Which point is corresponding to the reference point?
Reference image:
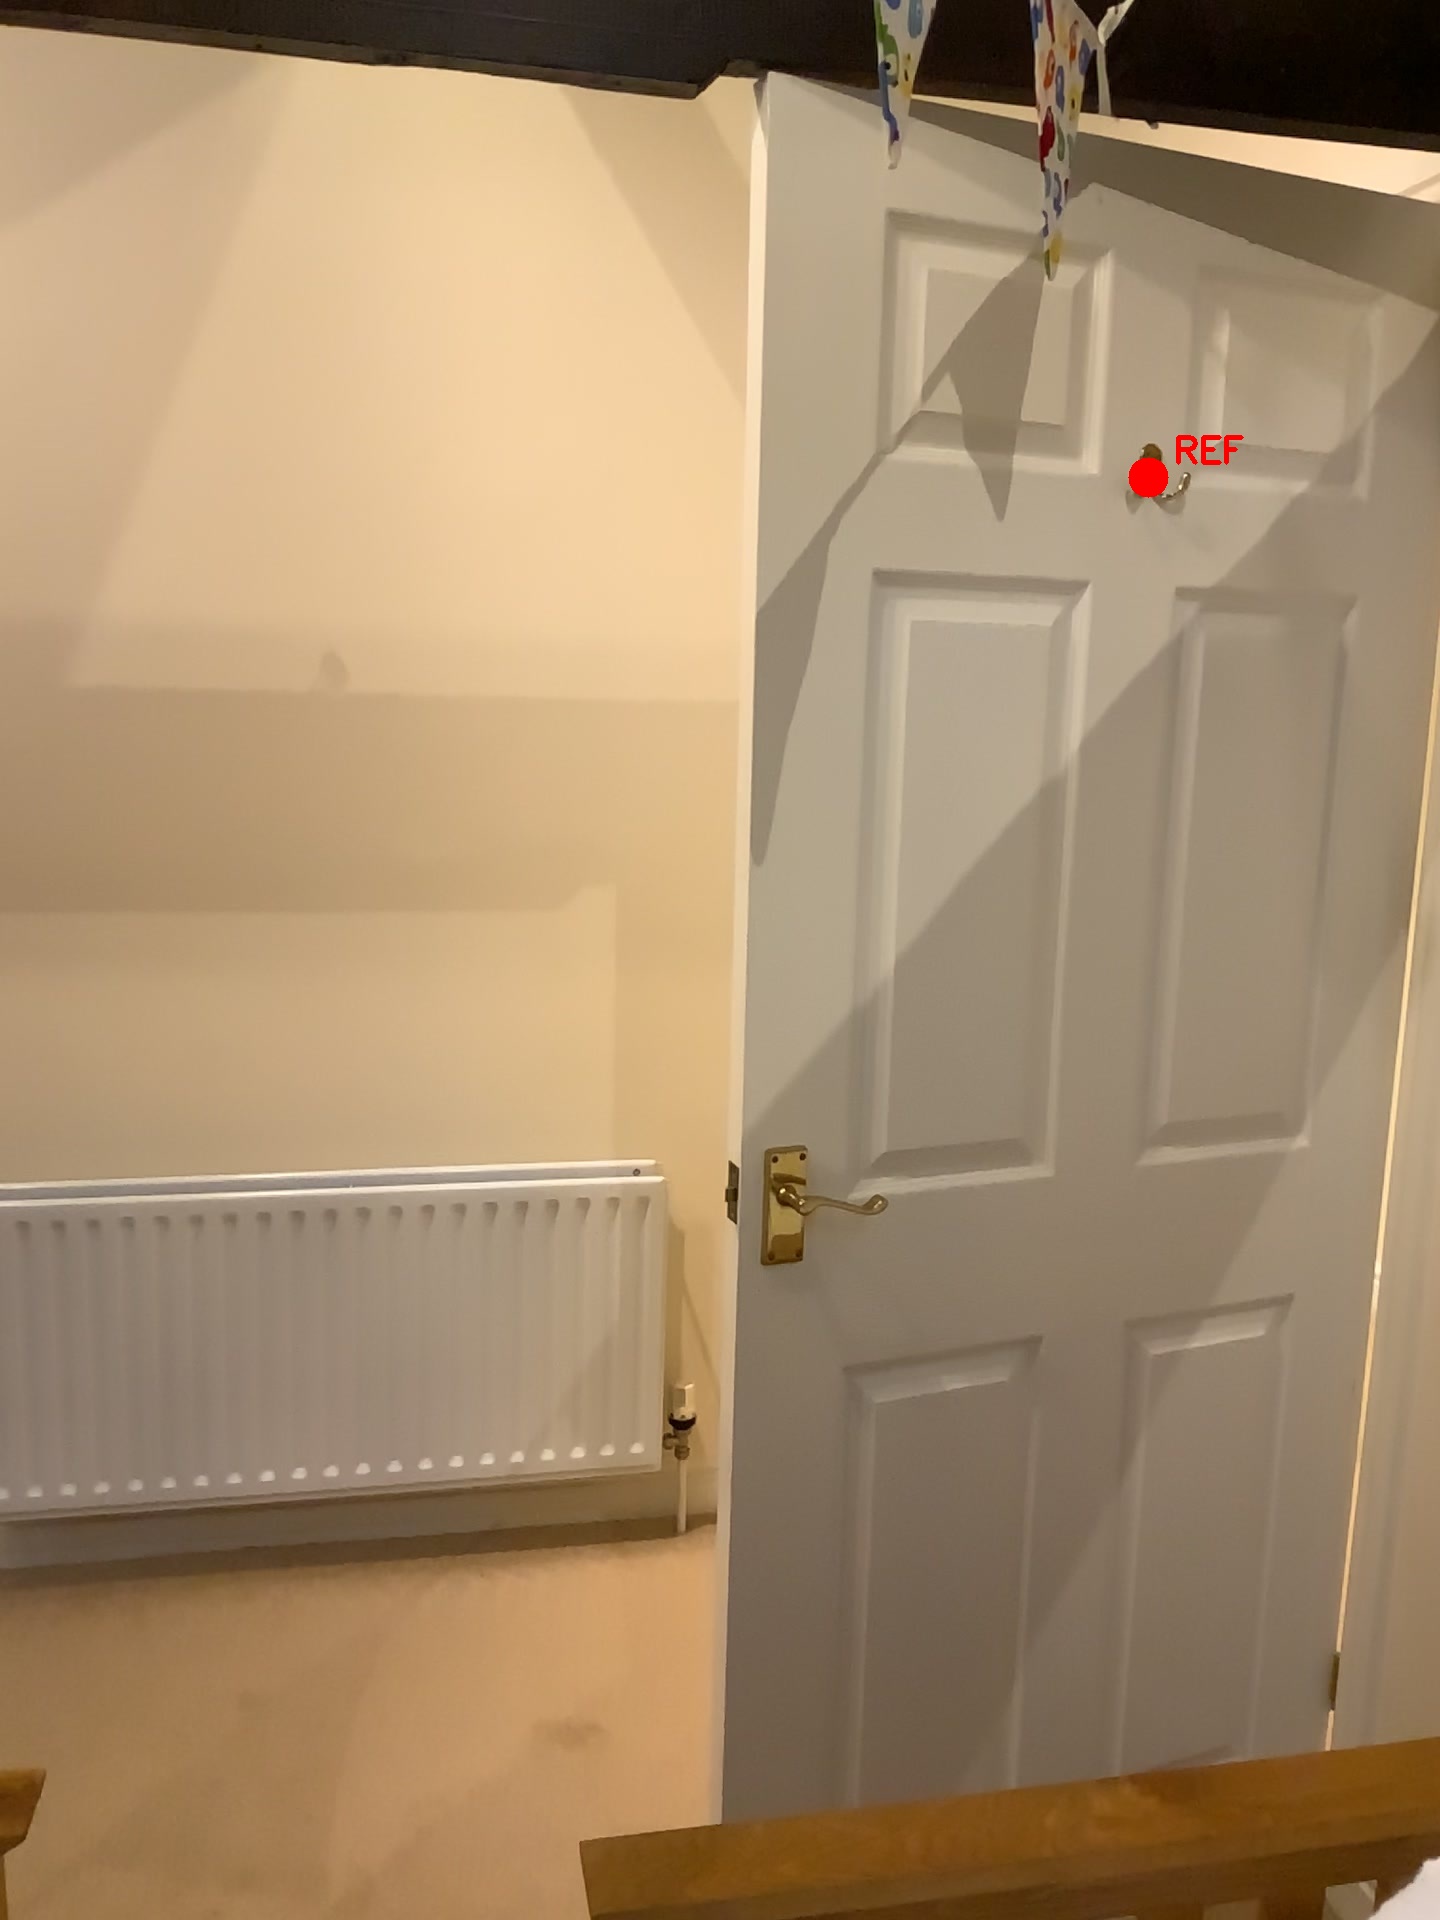
Option image:
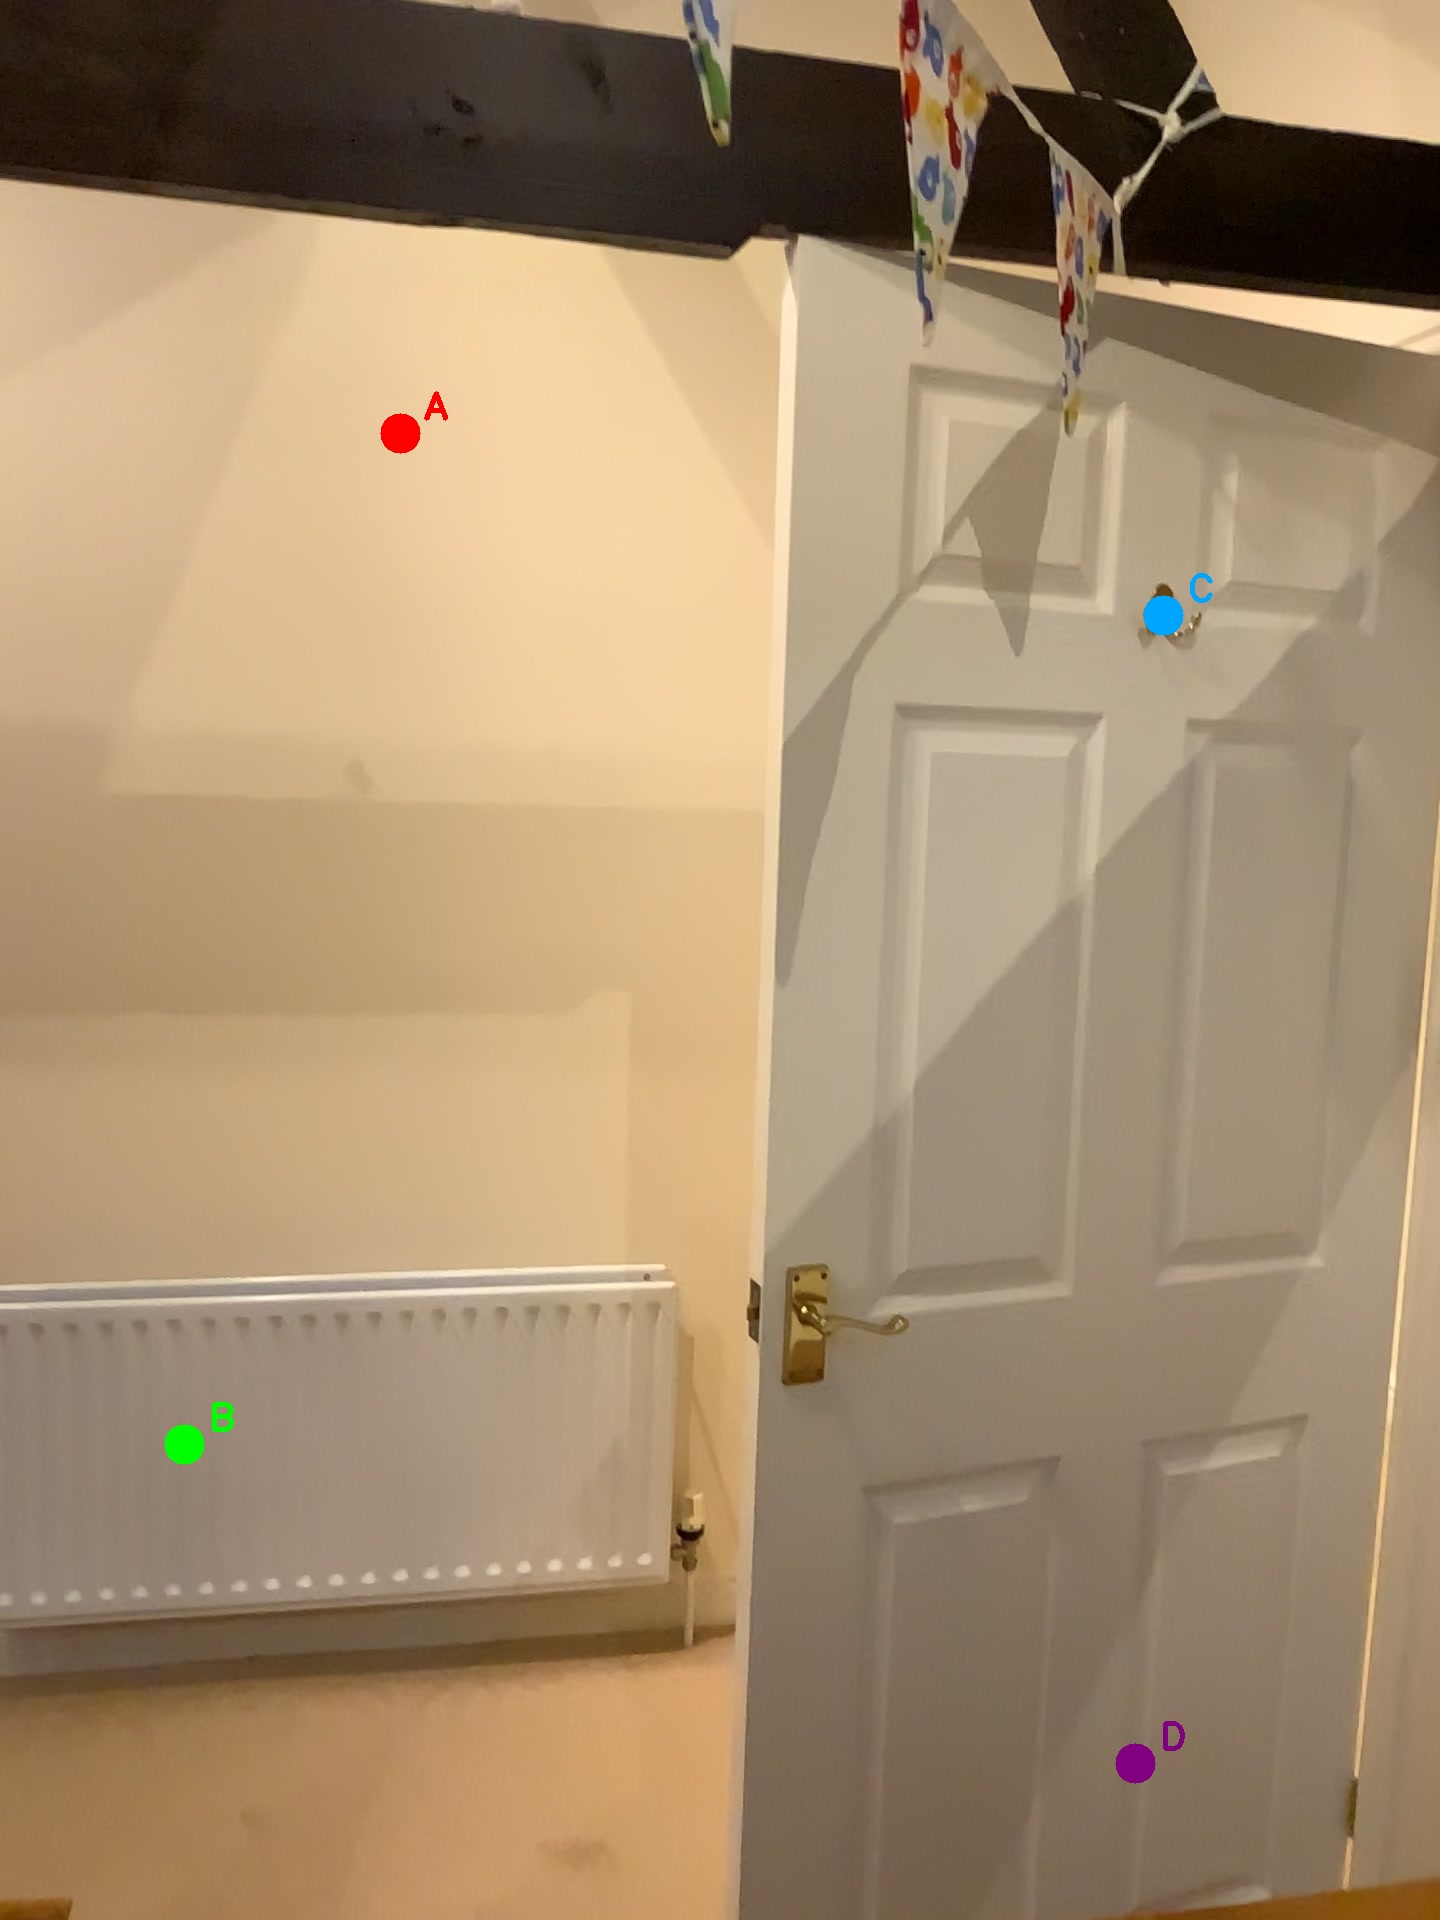
Choices:
Point A
Point B
Point C
Point D
Answer: (C)